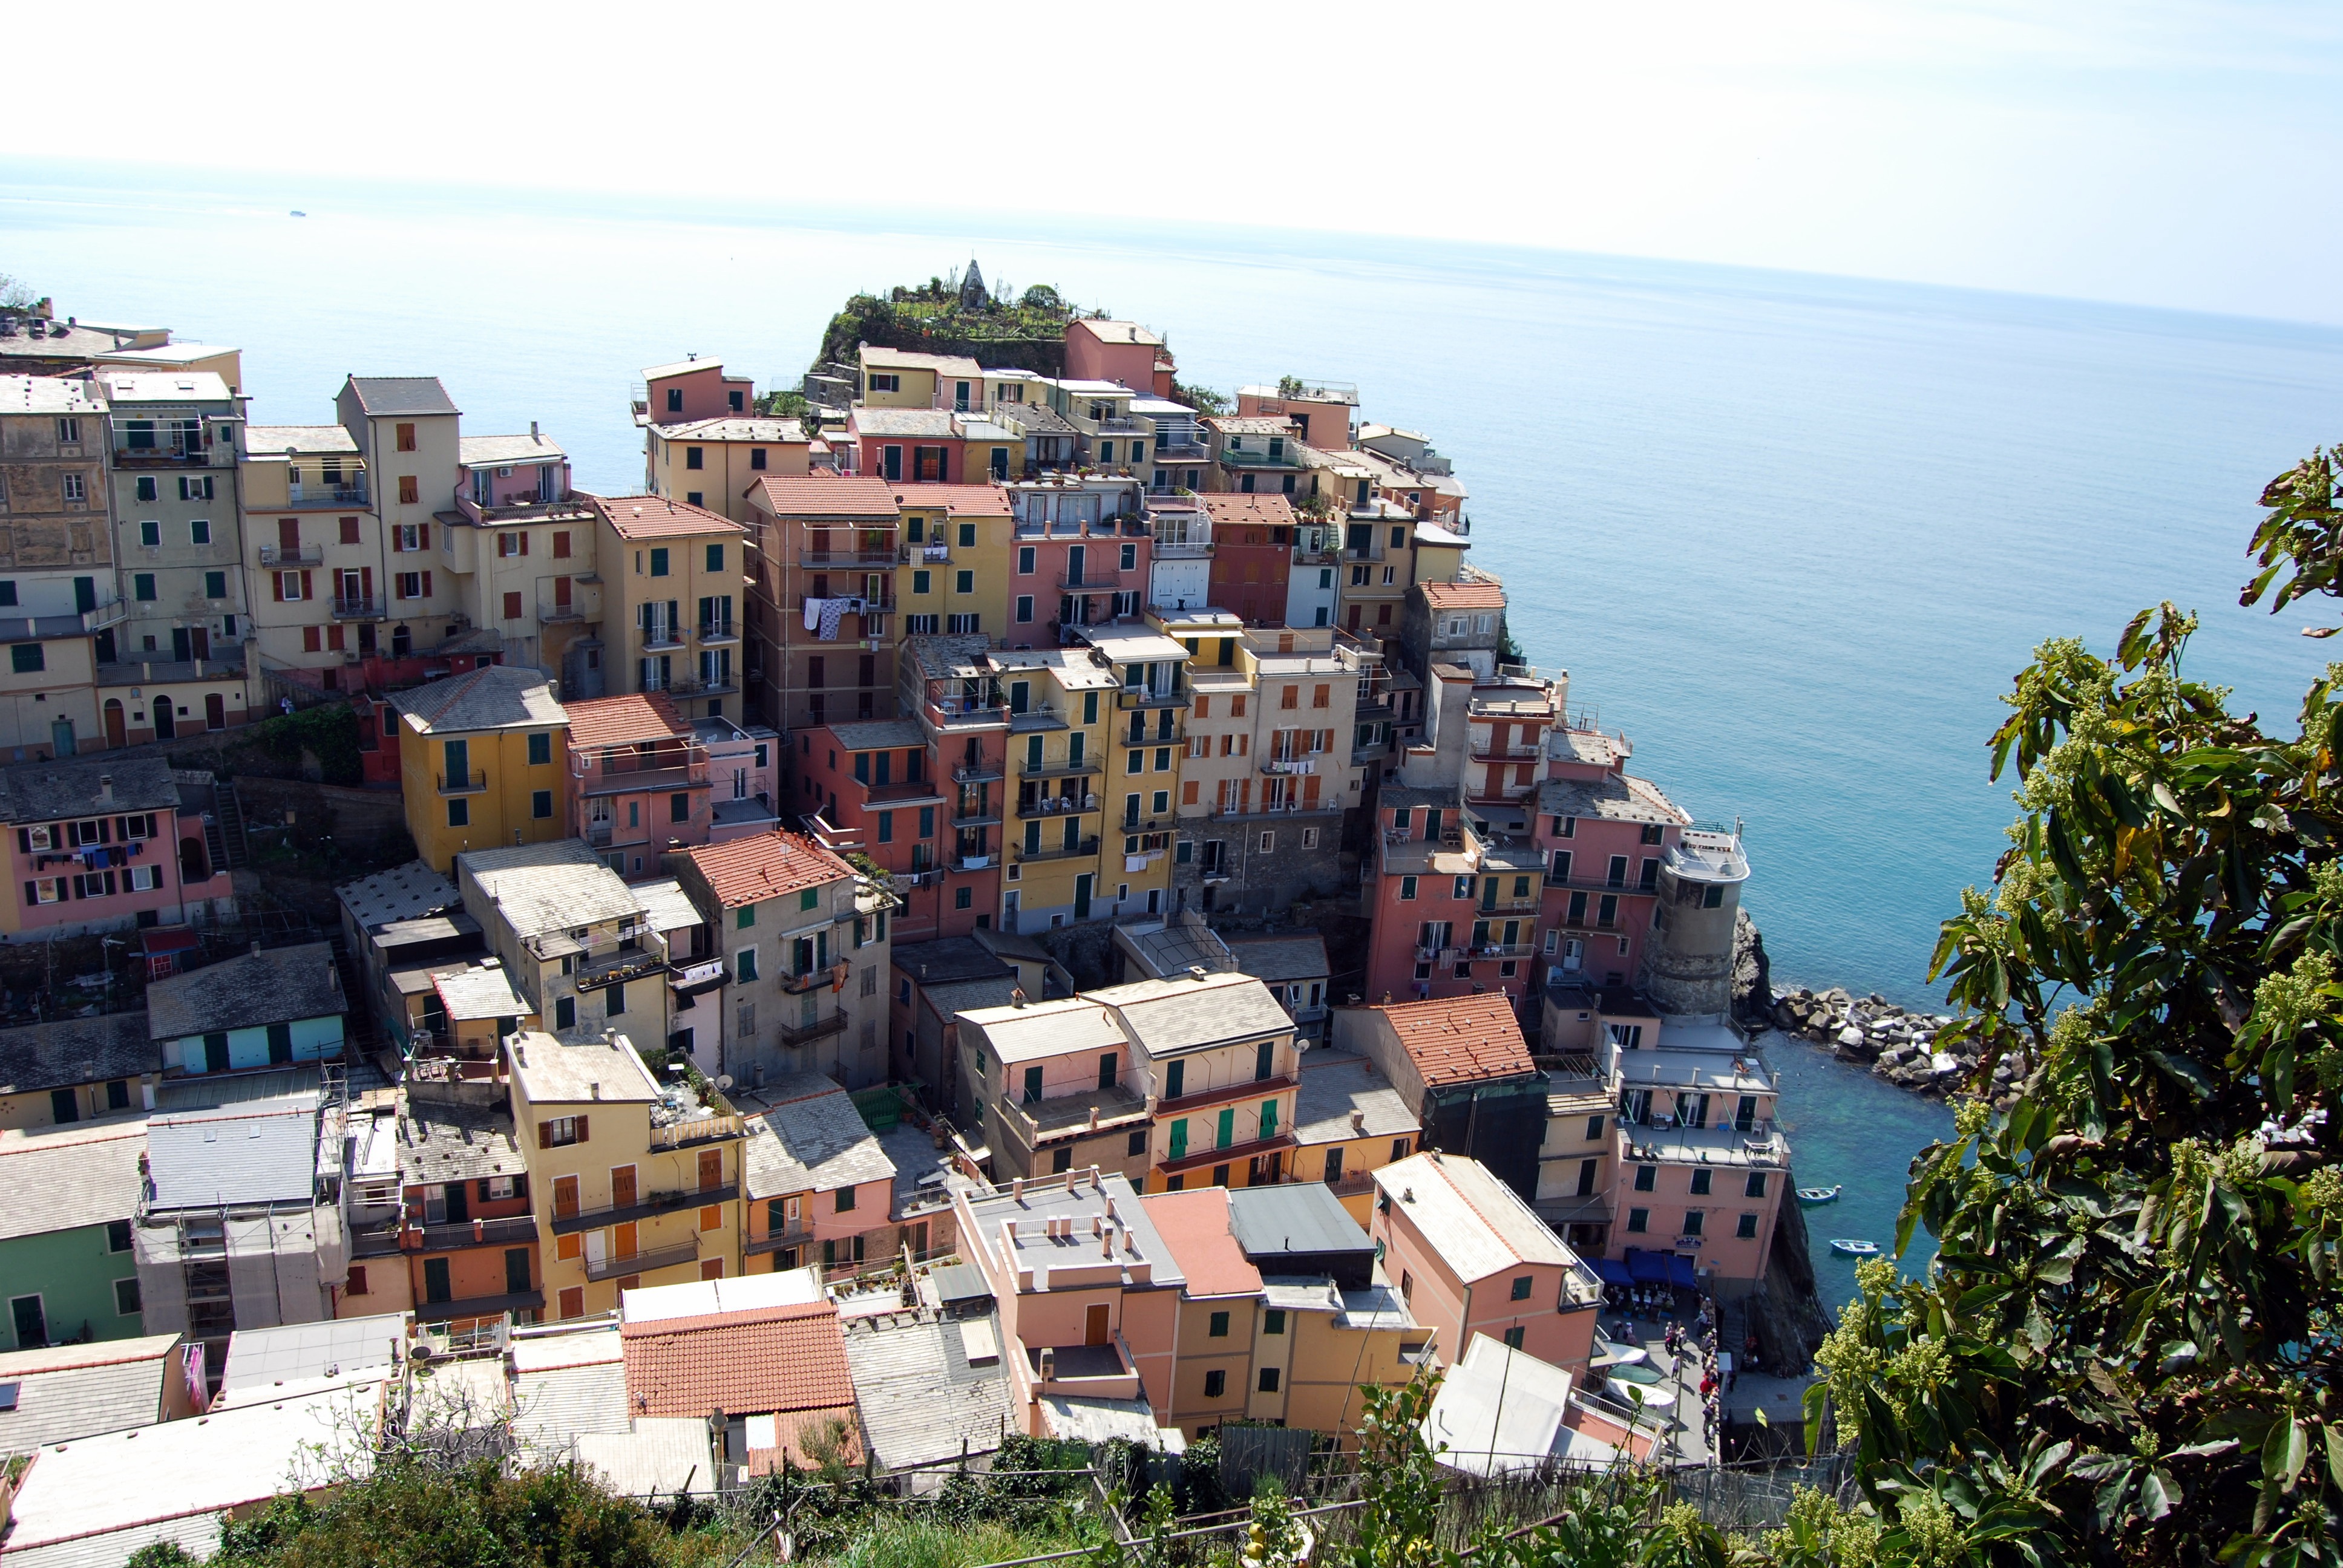
sea, coast, mountain, town, cityscape, vacation, village, tourism, colors, manarola, houses, neighbourhood, liguria, cinque terre, residential area, geographical feature, human settlement